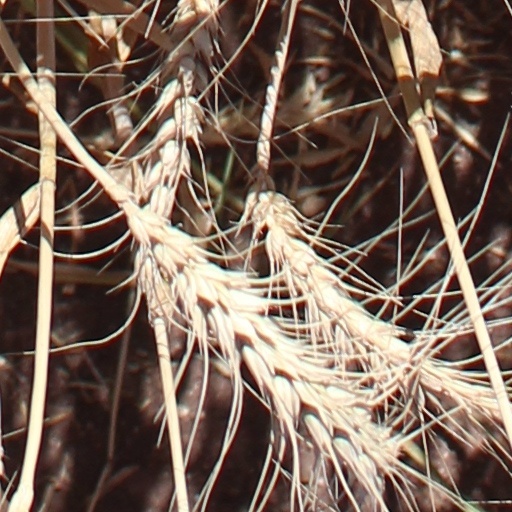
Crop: wheat